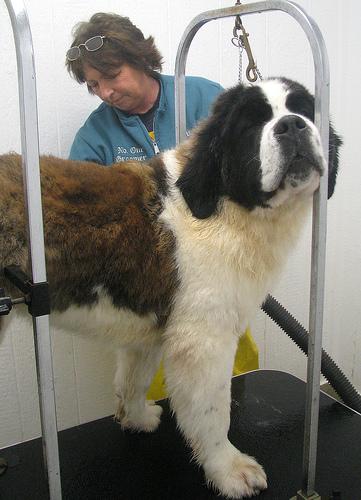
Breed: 211-n000068-Saint_Bernard